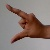
The image shows a hand gesture representing the letter 'Z' in Indian Sign Language.